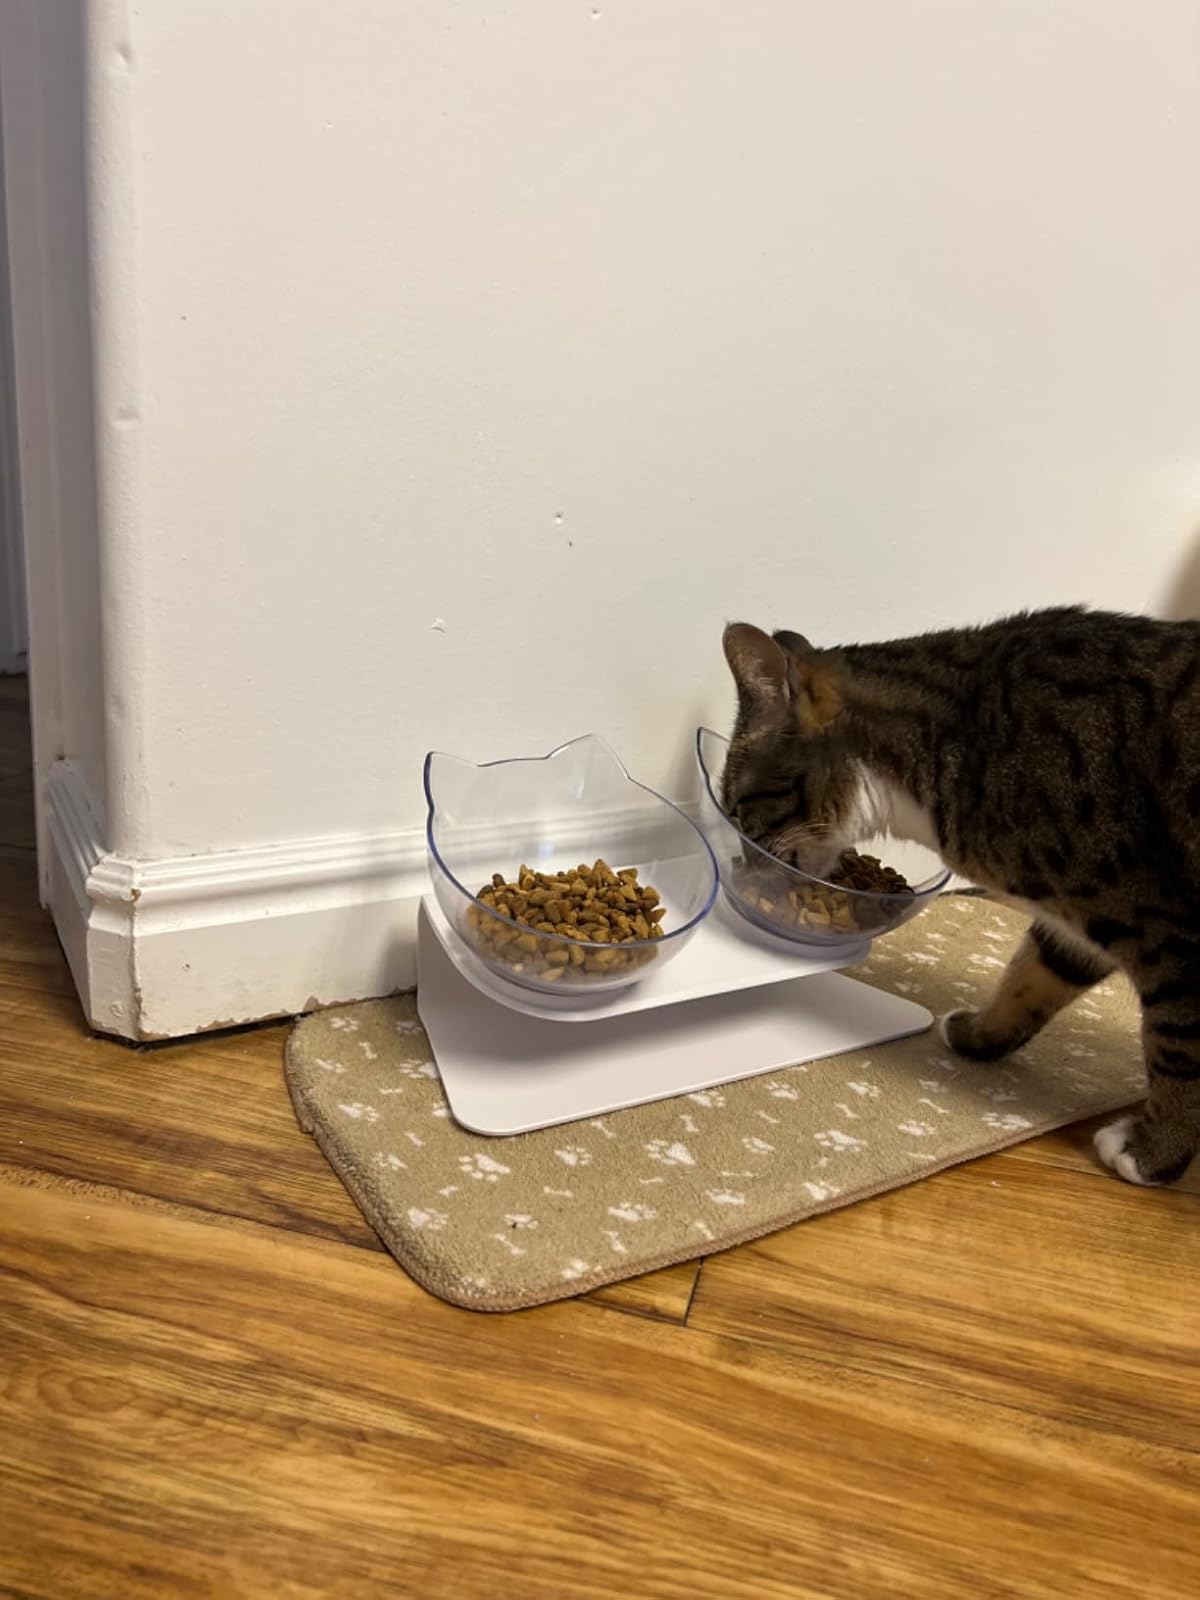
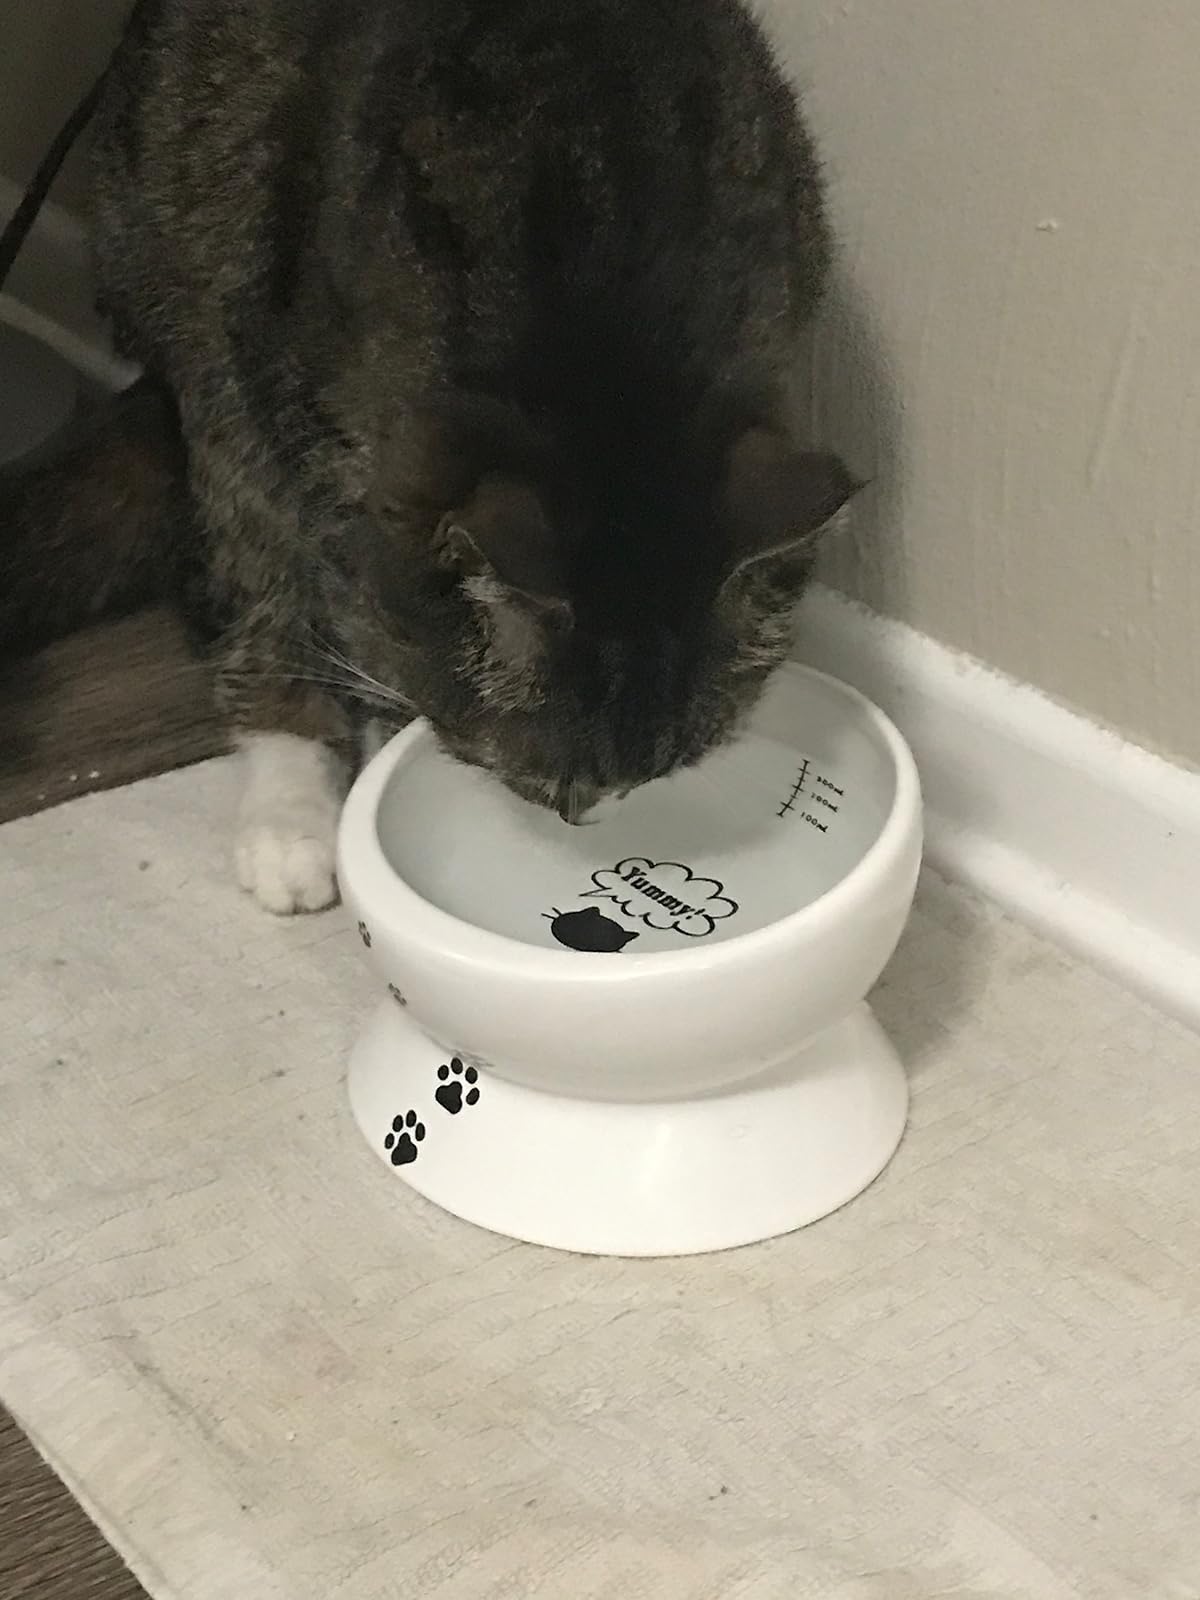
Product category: items_bowl
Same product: no